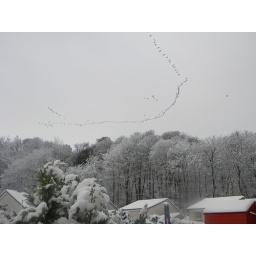
low flying geese over letham hill woods